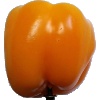
Label: Pepper Yellow 1